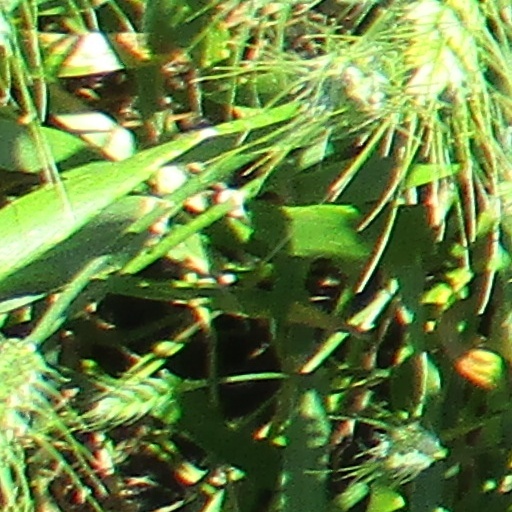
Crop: wheat